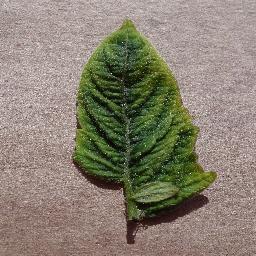
Label: Tomato___Tomato_Yellow_Leaf_Curl_Virus